Melamchi Water Supply Project

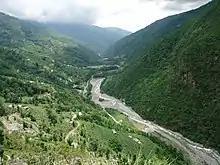
Melamchi River

Melamchi Water Supply Project (MWSP) is a project to supply drinking water to Kathmandu Valley by diverting of water per day. The project started in November of 1998 and completed in April of 2021. The intake of this project is located in Melamchi, Nepal. Ministry of Physical Infrastructure and Transport (Nepal) is the executing agency for the Project and Melamchi Water Supply Development Board is the implementing agency.